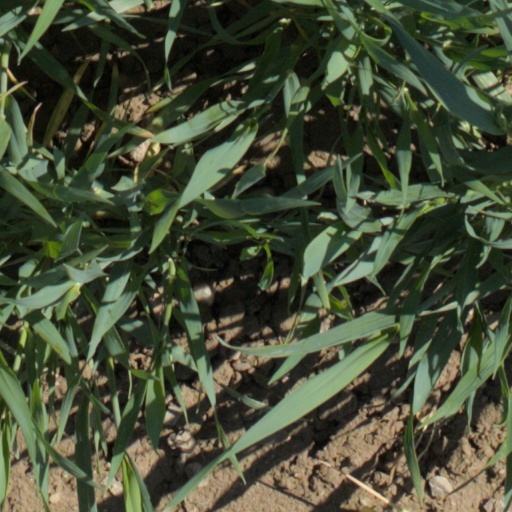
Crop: wheat